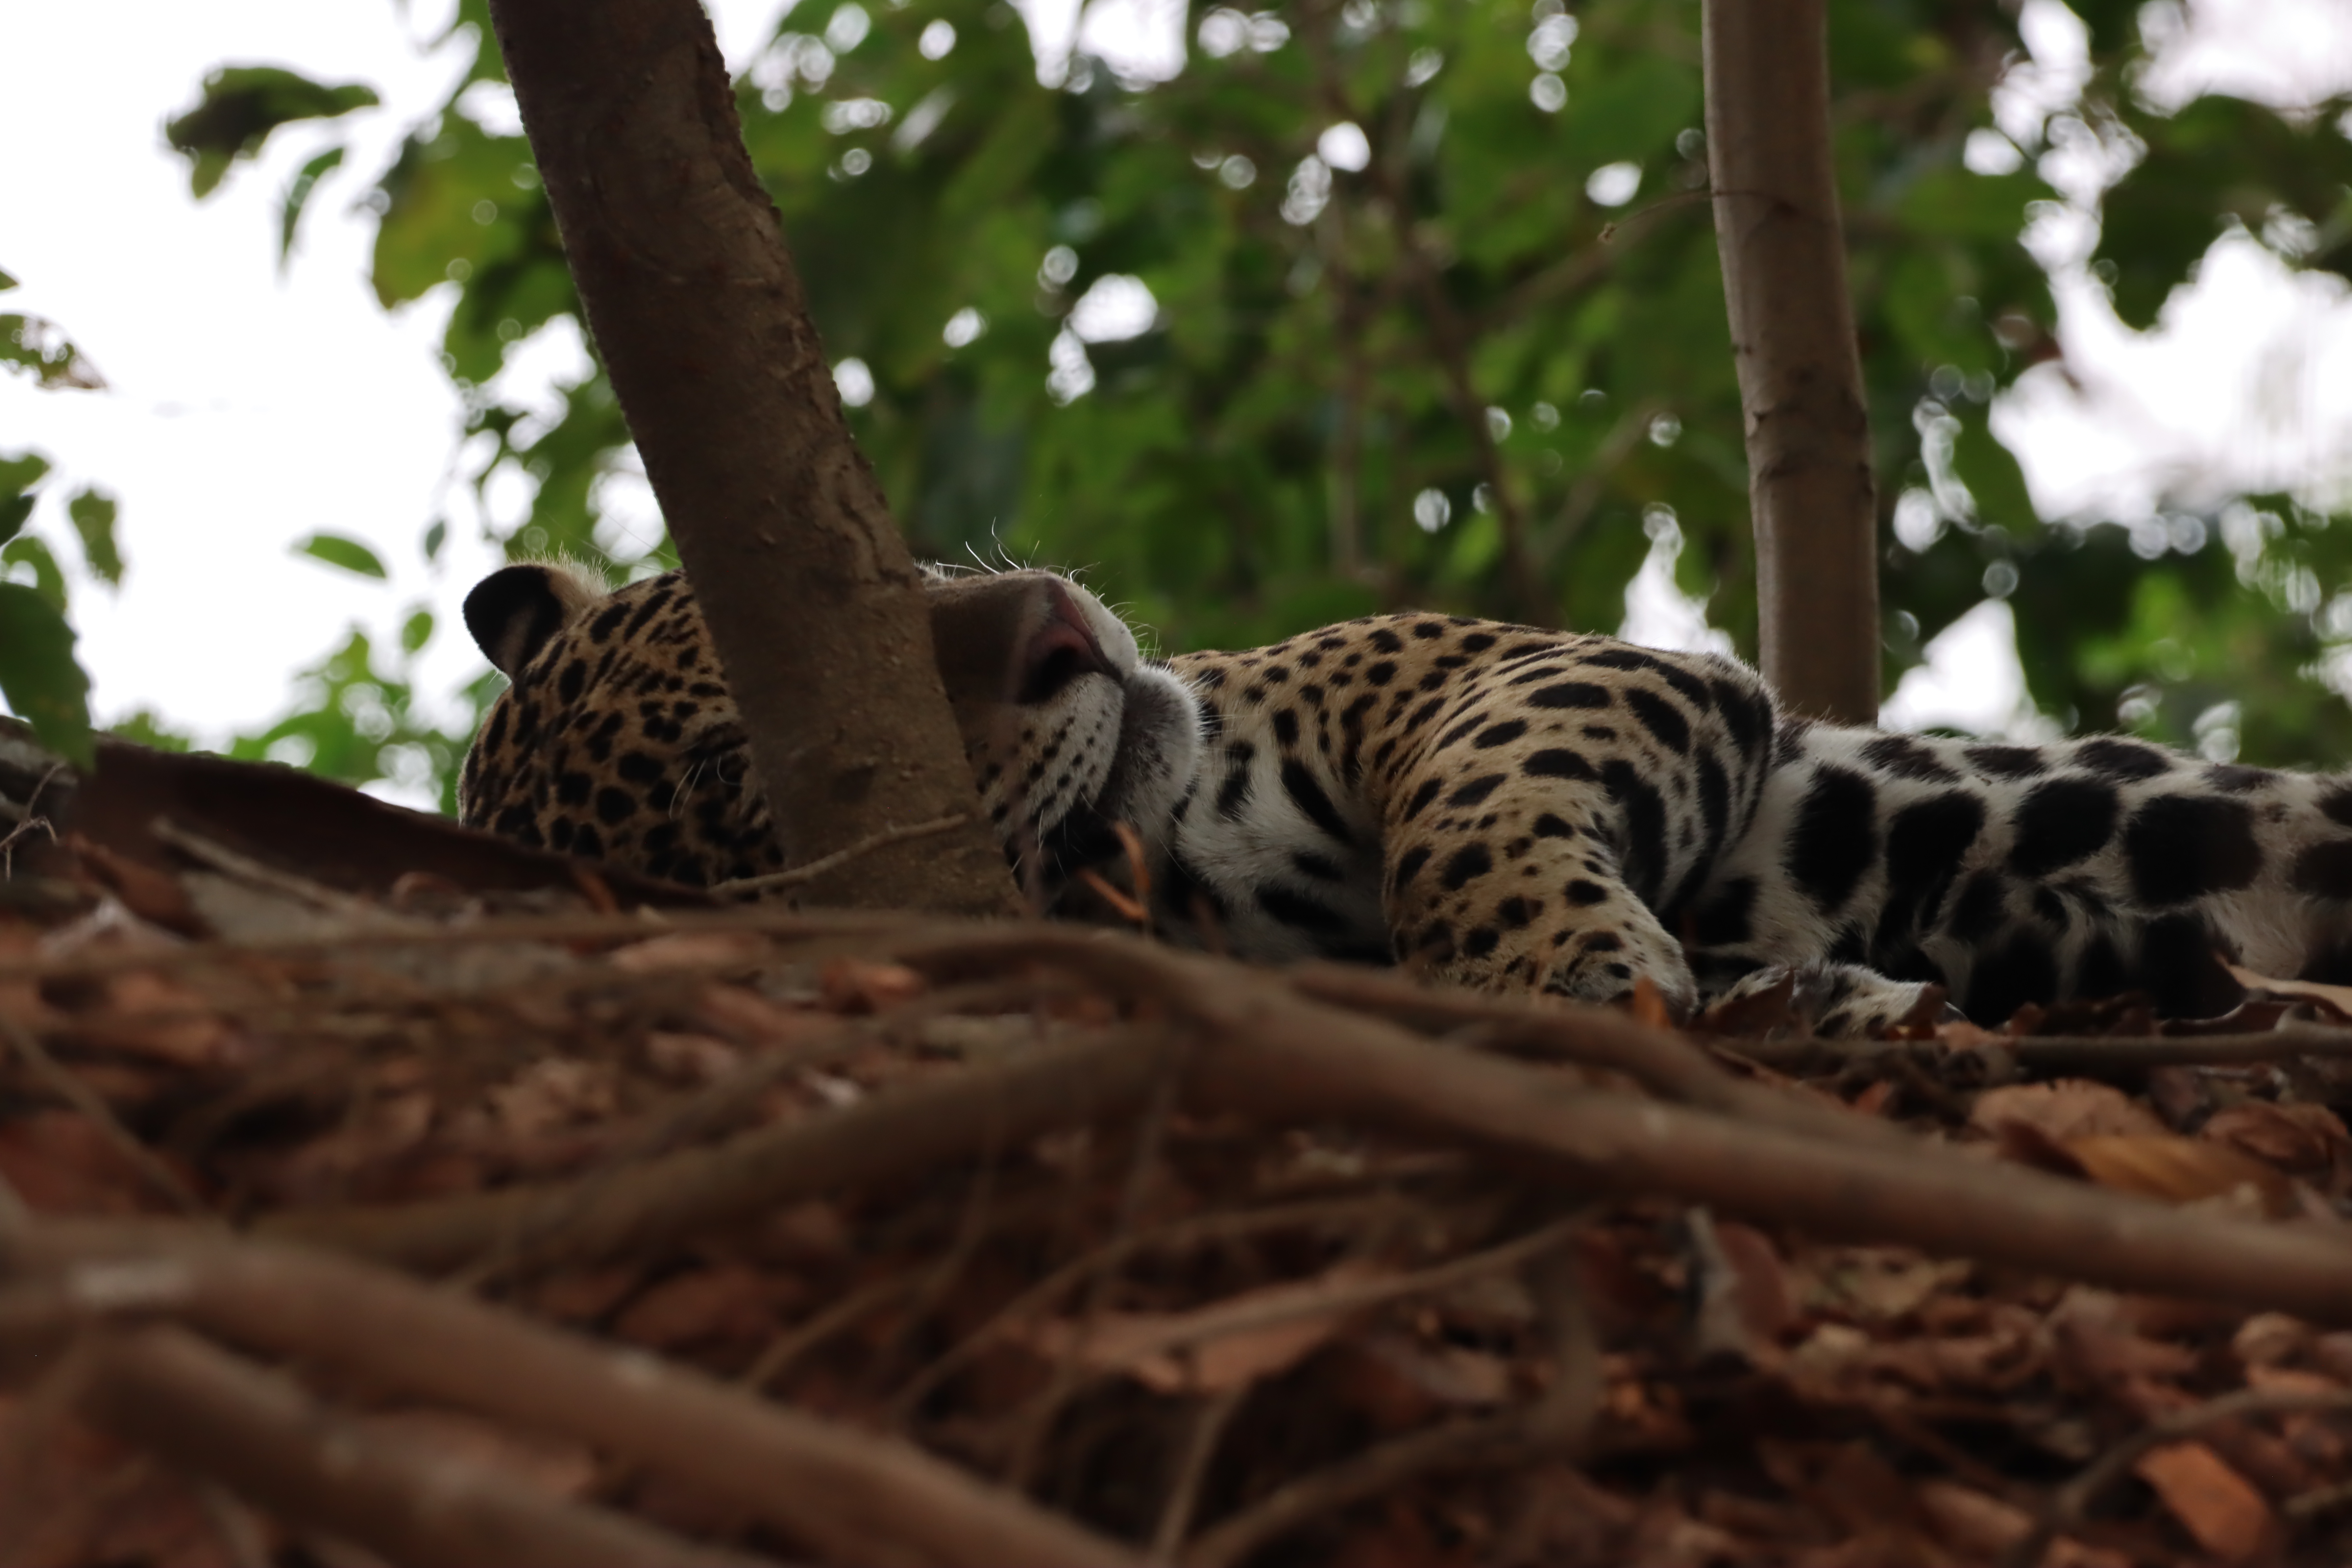
Jaguar: Apeiara